Cycling in Melbourne

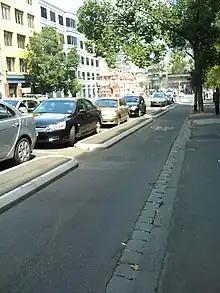
One of the few so-called "Copenhagen" cycle lanes in Melbourne

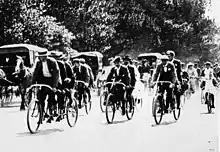
Sunday cyclists in Melbourne in 1895

Cycling in Melbourne is an important mode of transport, fitness, sport and recreation in many parts of the city. After a period of significant decline through the mid to late 20th century, additional infrastructure investment, changing transport preferences and increasing congestion has resulted in a resurgence in the popularity of cycling for transport. This is assisted by Melbourne's natural characteristics of relatively flat topography and generally mild climate.